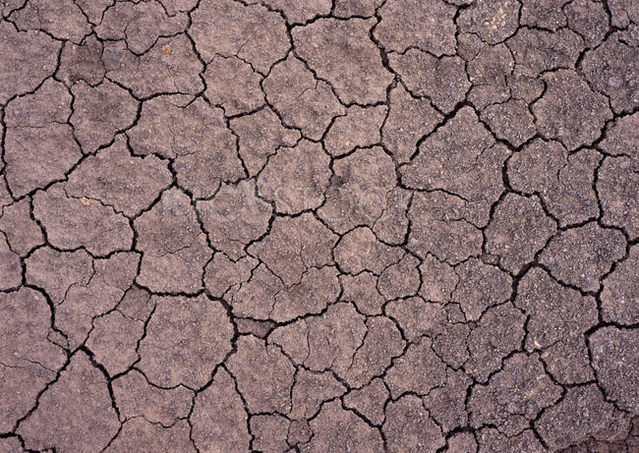
Texture: cracked